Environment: real
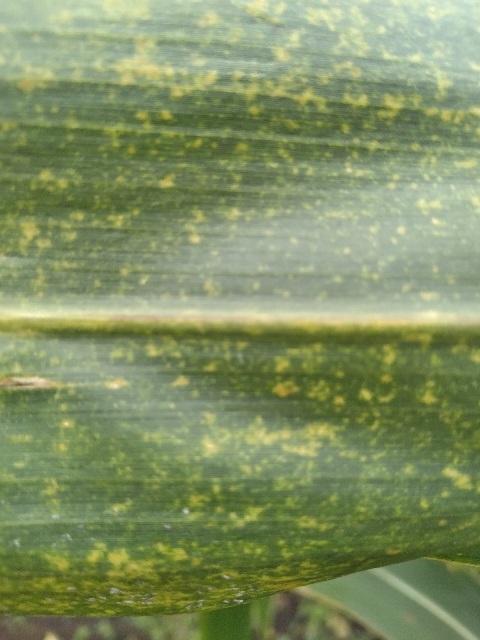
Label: lethal_necrosis